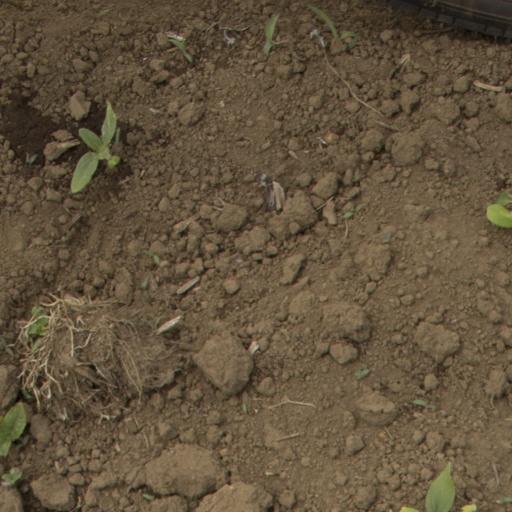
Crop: Jerusalem artichoke